Old Three Hundred

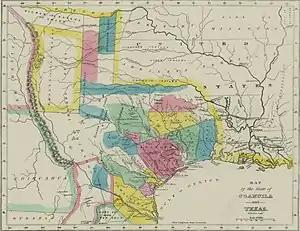
1833 map of Coahuila and Texas; Austin's Colony is the large pink area in the southeast.

The "Old Three Hundred" were 297 grantees who purchased 307 parcels of land from Stephen Fuller Austin in Mexican Texas. Each grantee was head of a household, or, in some cases, a partnership of unmarried men. Austin was an American approved in 1822 by Mexico as an empresario for this effort, after the nation had gained independence from Spain. By 1825 the colony had a population of 1,790, including 443 enslaved African Americans. Because the Americans believed they needed enslaved workers, Austin negotiated with the Mexican government to gain approval, as the new nation was opposed to slavery. Mexico abolished it in 1829.